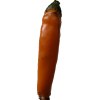
Label: pepper